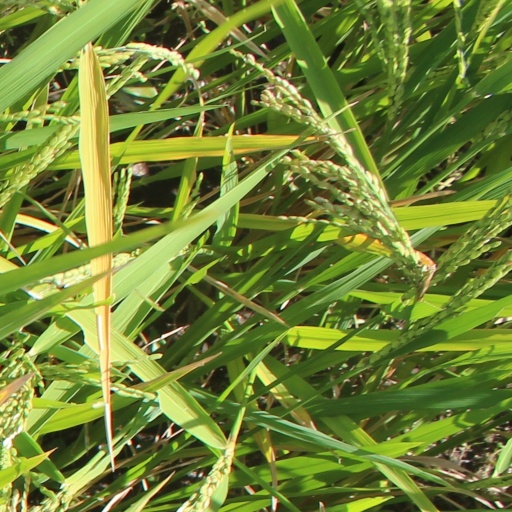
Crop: rice